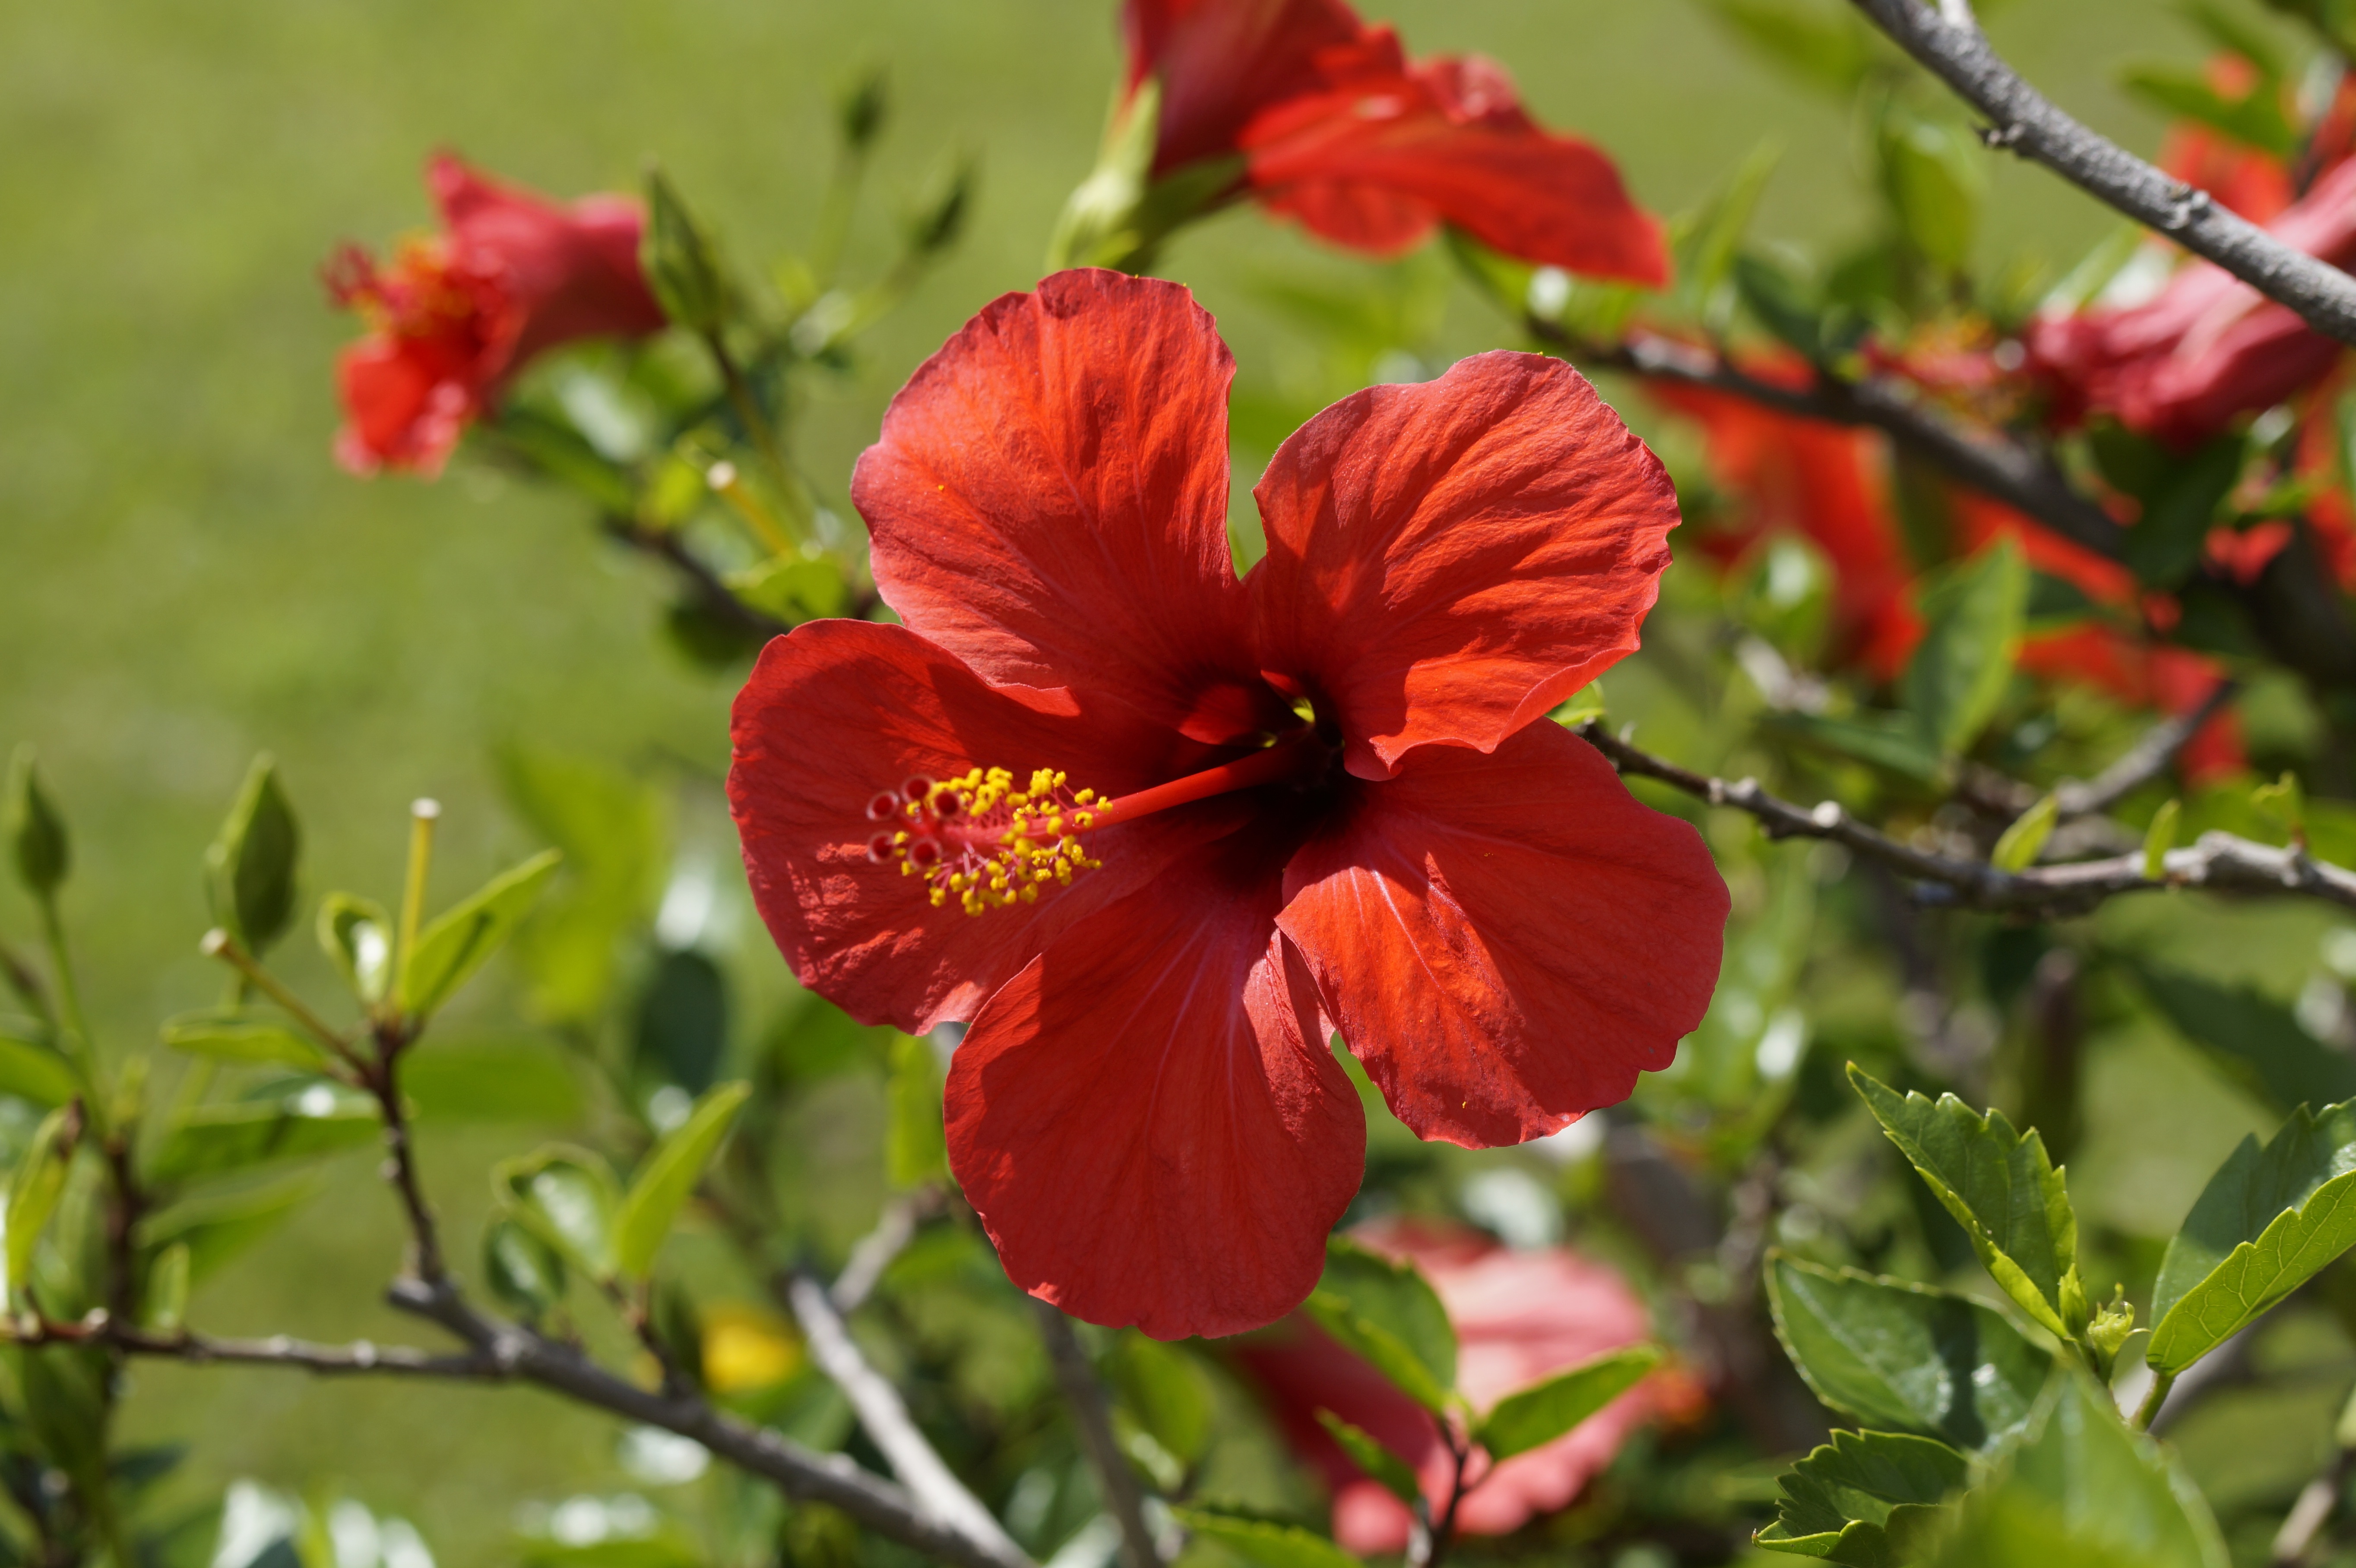
blossom, plant, flower, petal, bloom, summer, bush, red, tropical, botany, flora, wildflower, shrub, pistil, exotic, hibiscus, malvaceae, flowering plant, mallow, chinese hibiscus, annual plant, land plant